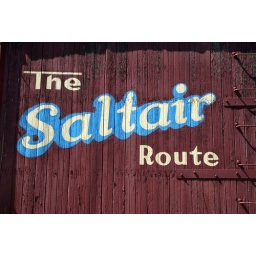
Old wooden box car in retirement at the Heber Valley Railroad bone yard, Heber Valley, Utah.